Sport in China

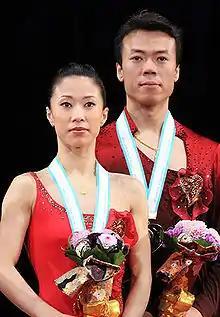
Shen Xue and Zhao Hongbo are considered by many critics of the sport to be one of the best pair skating teams of all time.

Since the 1990s, China has been one of the top nations in the pairs events of figure skating. Shen Xue and Zhao Hongbo were very famous figure skating pair in China that received widespread media coverage during their career; they were three-time world champions and won a gold medal in Vancouver Winter Olympics 2010. Comparatively, China is weak in the other three disciplines (men's singles, ladies' singles, and ice dancing).